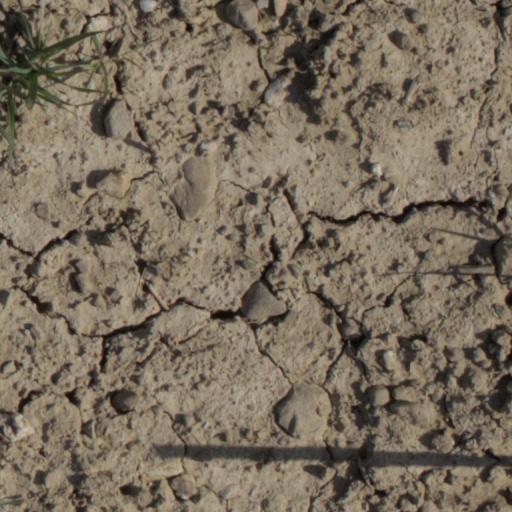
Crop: wheat